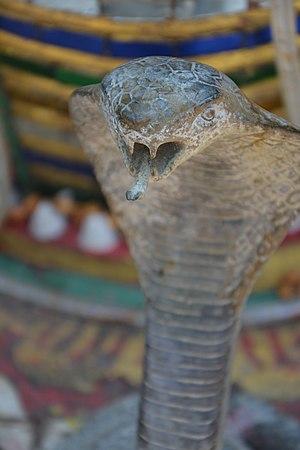
Le Wat Phrathat Doi Suthep Rat Wora Wihan, appelé plus simplement Wat Prathat Doi Suthep est un temple bouddhiste de la province de Chiang Mai, en Thaïlande. Il est désigné souvent sous le nom de Doi Suthep bien que Suthep soit en réalité le nom de la montagne sur laquelle il se trouve, doi signifiant montagne en thaï local. Situé à treize kilomètres au nord de la ville de Chiang Mai, il est un site sacré pour les bouddhistes thaïlandais. Depuis le temple, il y a une vue impressionnante sur la ville de Chiang Mai, et le Wat Phrathat Doi Suthep demeure toujours une destination très populaire auprès des visiteurs étrangers.
La déesse serpent est une divinité chthonienne de la civilisation minoenne. Des figurines datant d'environ -1600 ont été retrouvées grâce à des fouilles archéologiques à Knossos, en Crète, représentant des déesses et le terme « déesse serpent » est donc utilisé pour désigner la divinité représentée.